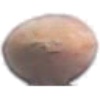
Label: hazelnut